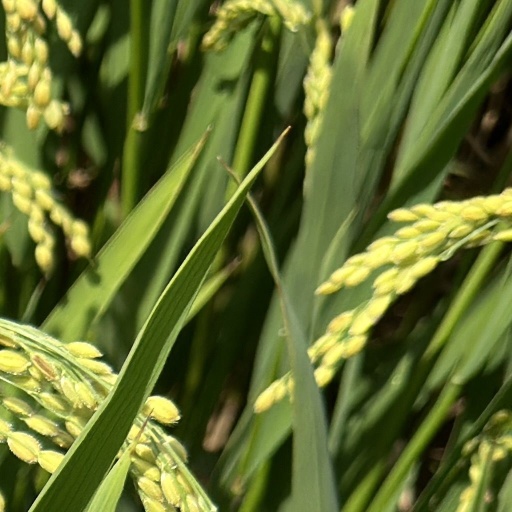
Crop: rice